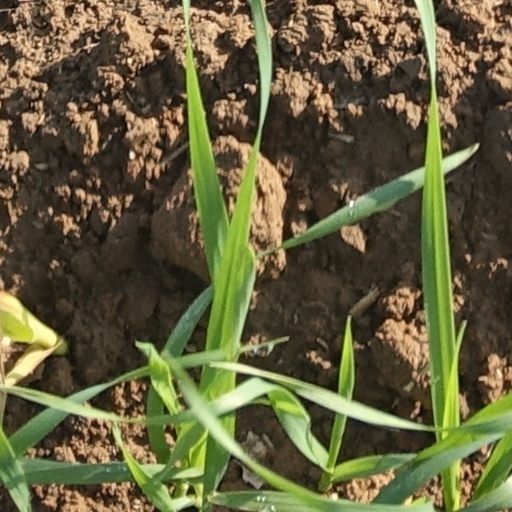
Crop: wheat